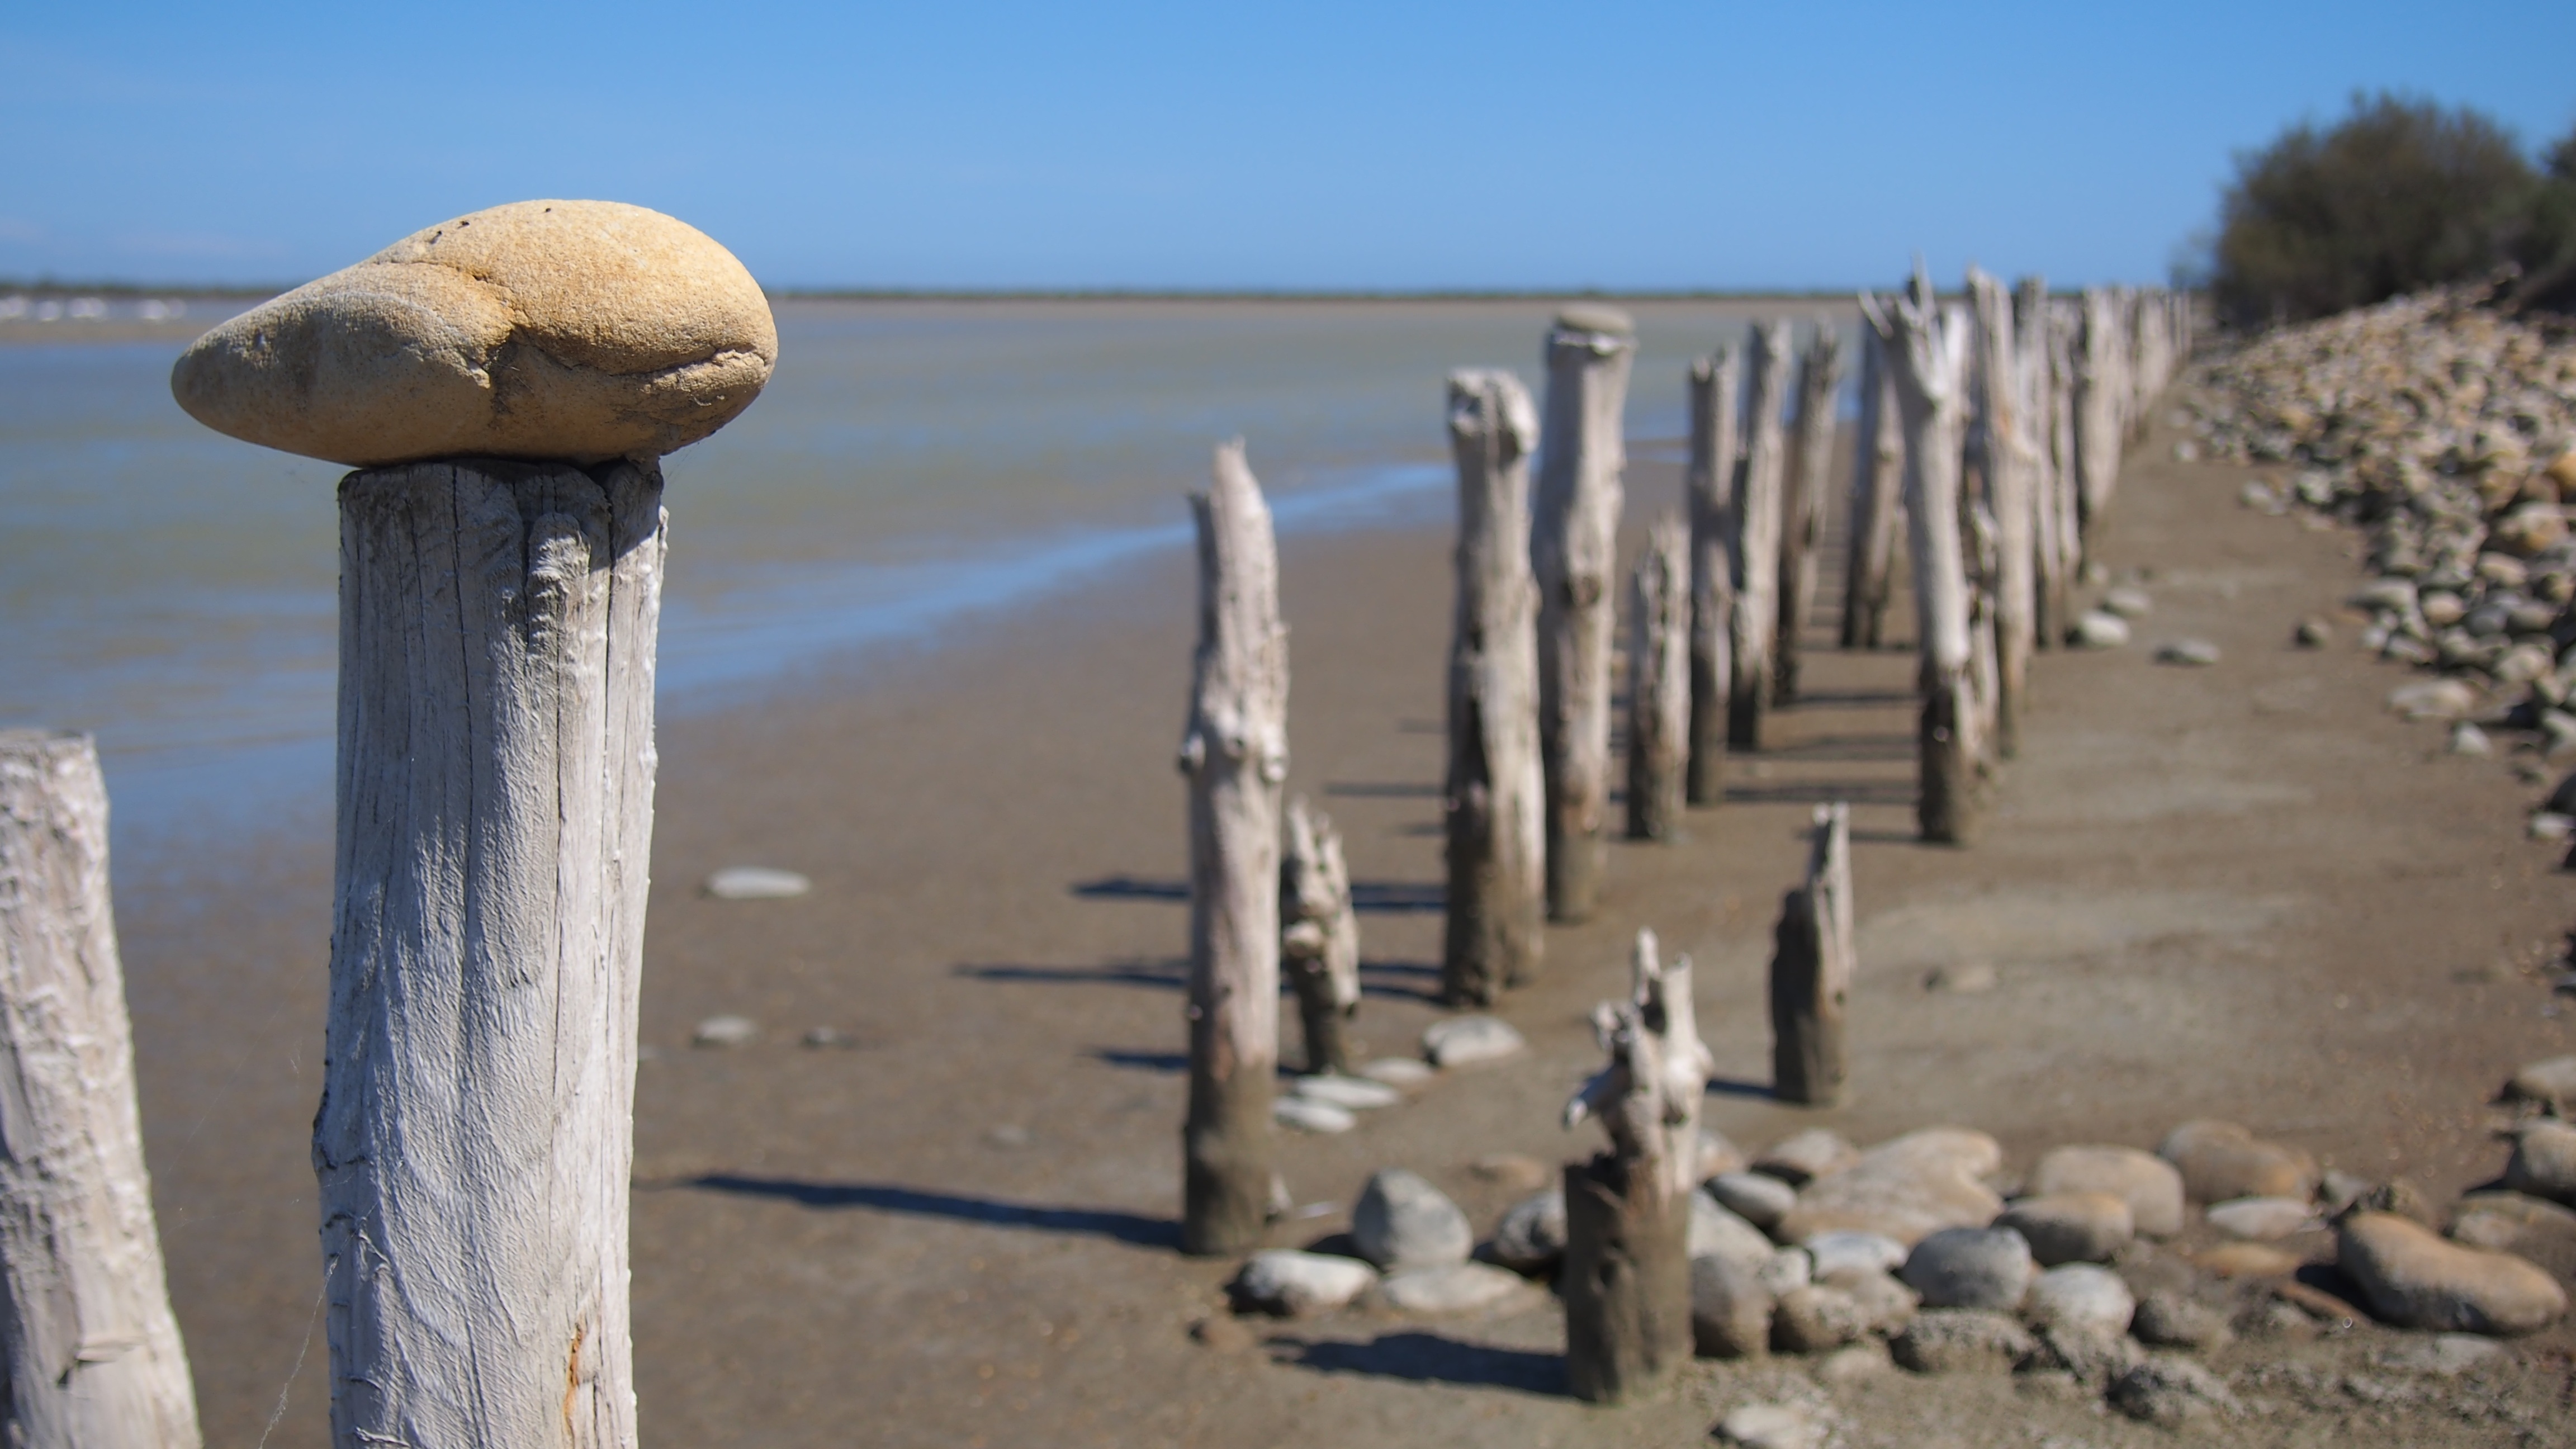
sea, nature, sand, rock, structure, wood, walkway, sculpture, landscapes, camargue, ancient history